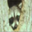
Label: raccoon